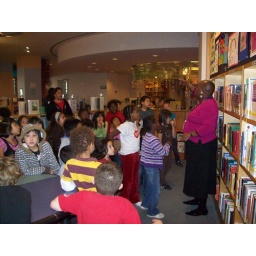
Red and Green group students participate in a librarian led tour of the library during a field trip.